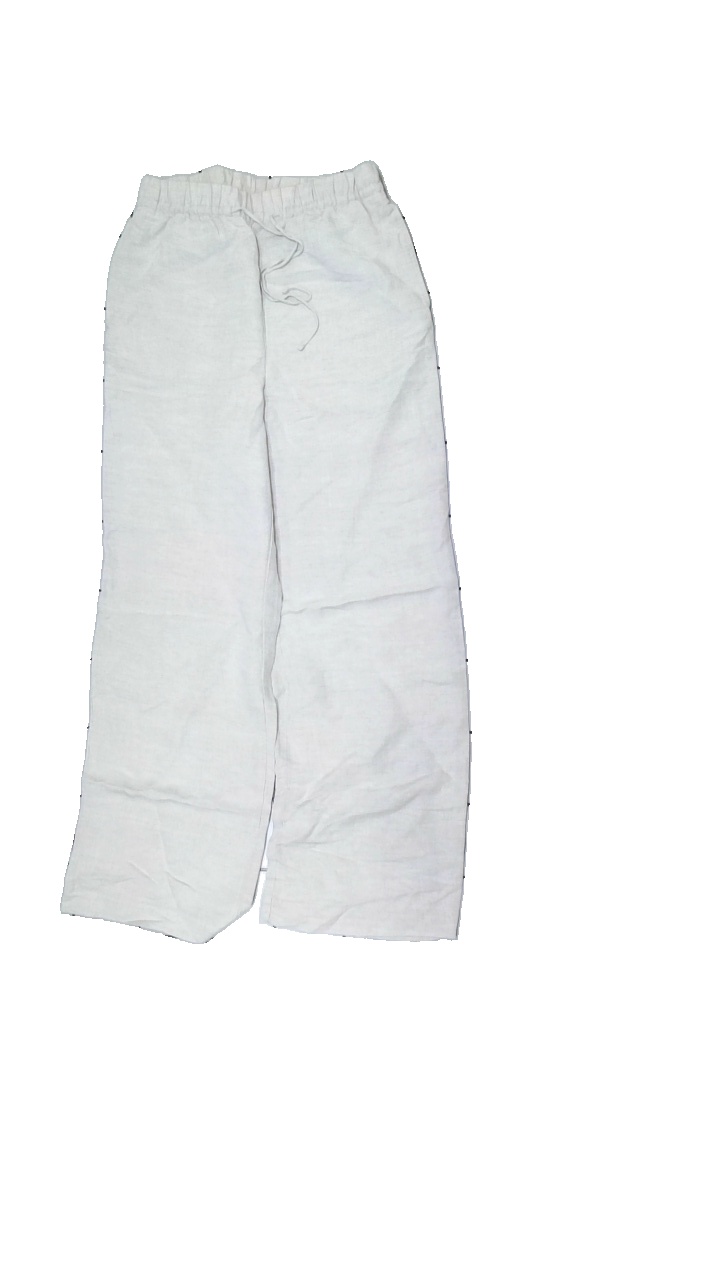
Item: Trousers (Ladies)
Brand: H&m
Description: beiga byxor
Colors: Beige
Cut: None
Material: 56% bomull 44% viskos
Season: Summer
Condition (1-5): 4
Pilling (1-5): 4
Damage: tråd syns
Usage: Reuse
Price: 50-100